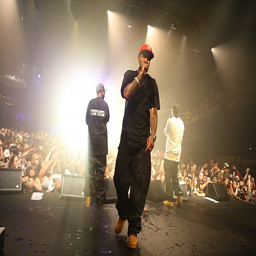
hip hop artist performing in an undated image taken from his page .